Charles Mills, 2nd Baron Hillingdon

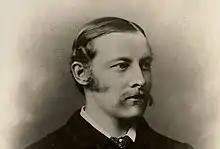

Charles William Mills, 2nd Baron Hillingdon (26 January 1855 – 6 April 1919) was a British banker and Conservative politician who sat in the House of Commons from 1885 to 1892, speaking once, in 1889.